Linden-Limmer

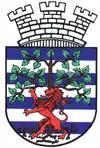
The coat of arms of Linden.

The village of Linden was built around a count's court around the year 1100 on the northern slope of the Lindener Berg and developed into an industrial city during the 19th century before being incorporated into Hanover in 1920. Linden today consists of the quarters of Linden-Mitte, Linden-Nord and Linden-Süd. It is characterized by a diverse gastronomy scene and a high proportion of students and residents with a migrant background. Linden is noted for its civic commitment to the wider Hanover community, with cultural activities (such as the Fährmannsfest) having a city-wide attraction.